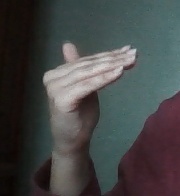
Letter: khaa